My Blue Summer

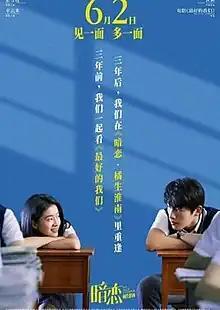
Official movie poster

My Blue Summer (literally "Secret Love · Ju Sheng Huainan") is a 2022 Chinese youth romantic film directed by Bin Huang, and stars Xin Yunlai as Sheng Huai Nan and Sophie Zhang as Luo Zhi. The film was released in mainland China on June 2, 2022.